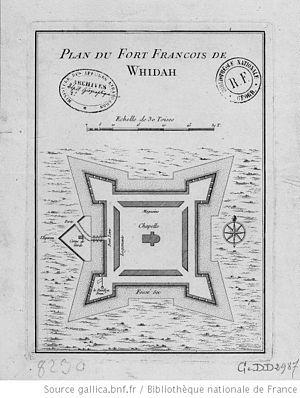
Ouidah, autrefois également appelée Ajudá est une commune du Bénin, située à 42 kilomètres de Cotonou. Cet ancien fort portugais a été au XVIIIᵉ siècle l'un des principaux centres de vente et d'embarquement d'esclaves dans le cadre de la traite occidentale.
Cet article couvre l'histoire du territoire du Bénin depuis le XVIᵉ siècle, pour la zone géographique incluse en 1960 dans ce qui a été appelé à l'époque la République du Dahomey avant de devenir la République populaire du BENIN